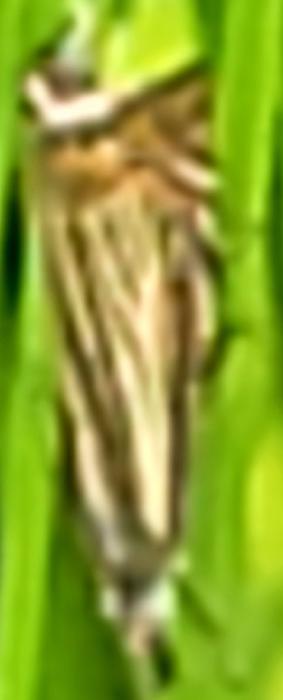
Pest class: occasional_pest